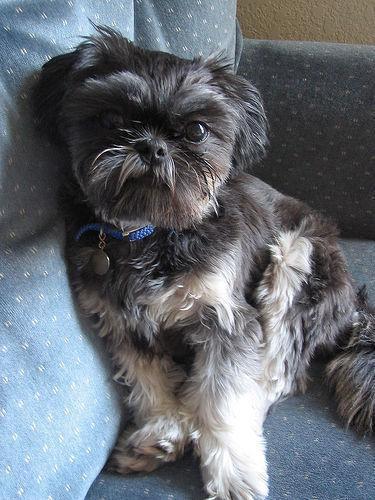
Shih-Tzu